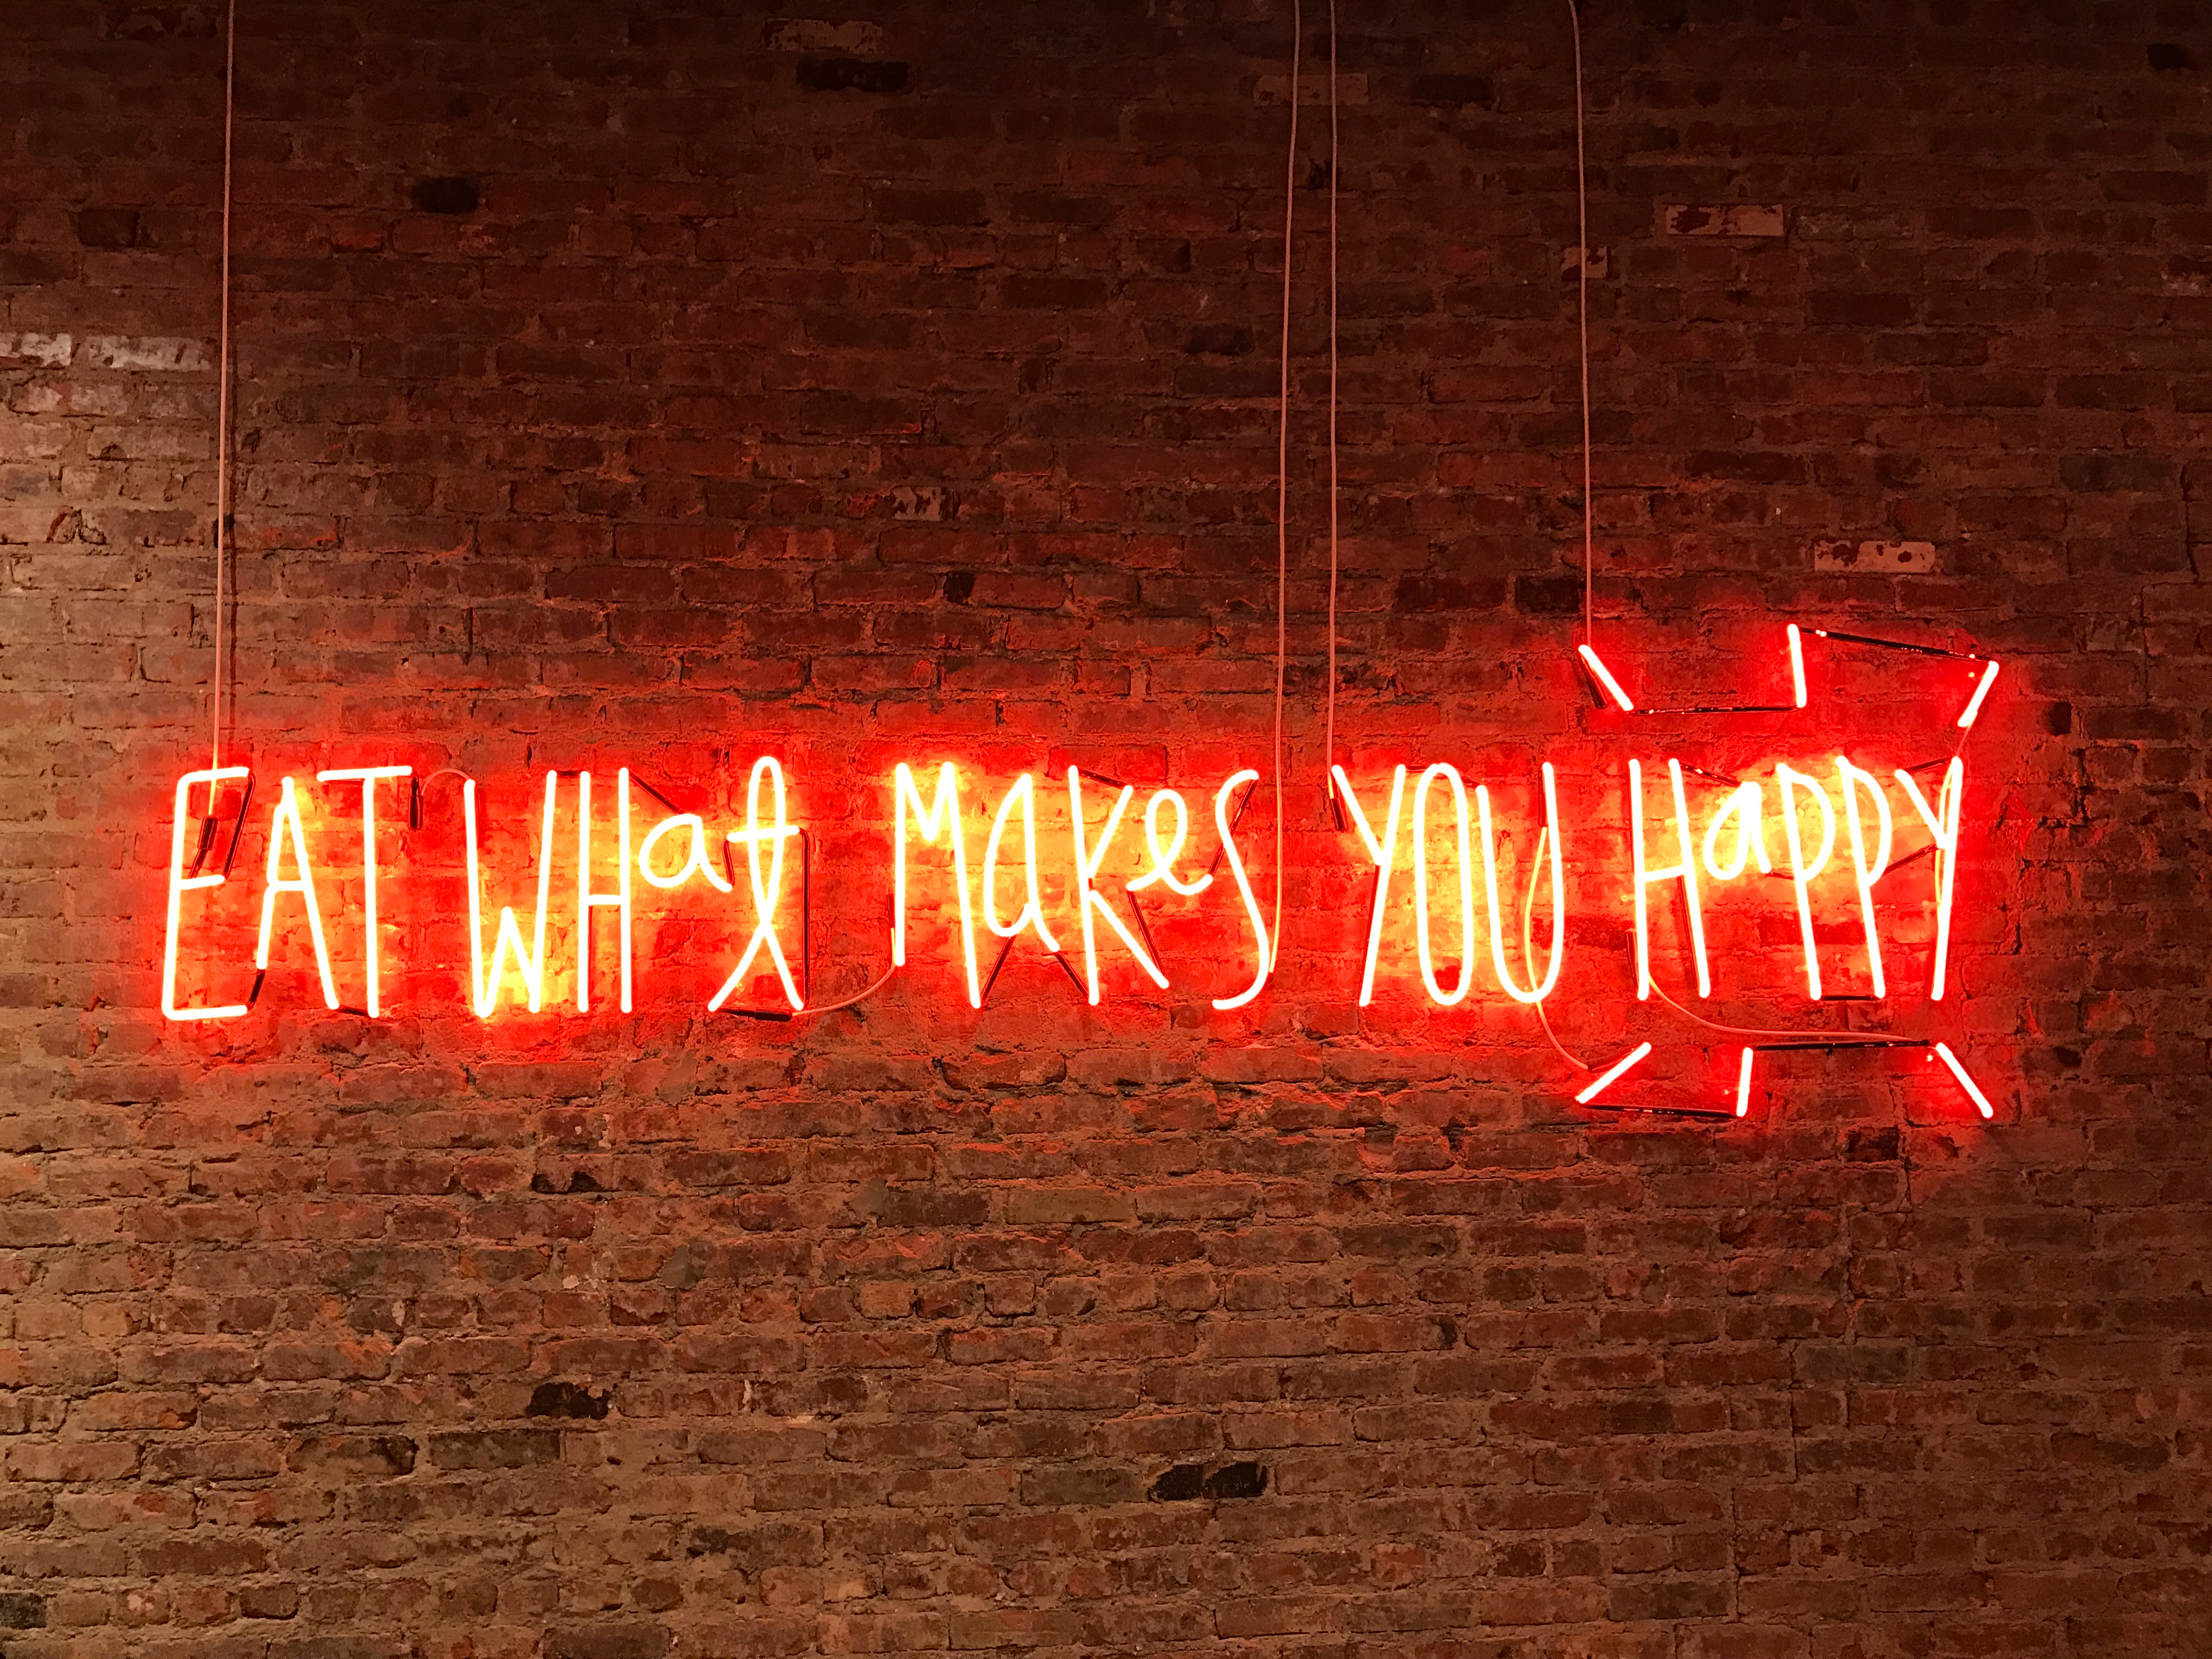
light, number, sign, red, typography, darkness, signage, lighting, neon, brick wall, neon sign, font, text, words, electronic signage